The Amazing Race Vietnam 2013

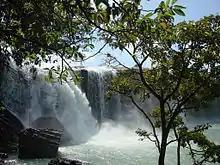
The Đray Nur Waterfall served as the site of the Roadblock in Leg 5.

This leg's Detour was a choice between (Tree) or (Soil). In Tree, teams had to count the number of coffee trees in a marked area. Using this number and following a selection of information, teams had to solve complex math problems to determine how much raw coffee seeds, dried coffee seeds, processed coffee seeds and coffee powder could be created with this amount of trees to receive their next clue. In Soil, teams had to use an old cart to transport 250 unbroken bricks along a bumpy road to receive their next clue.